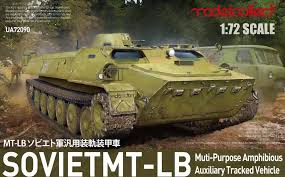
Label: MT_LB